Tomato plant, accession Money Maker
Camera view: vertical (180 deg); turntable rotation: 120 degrees
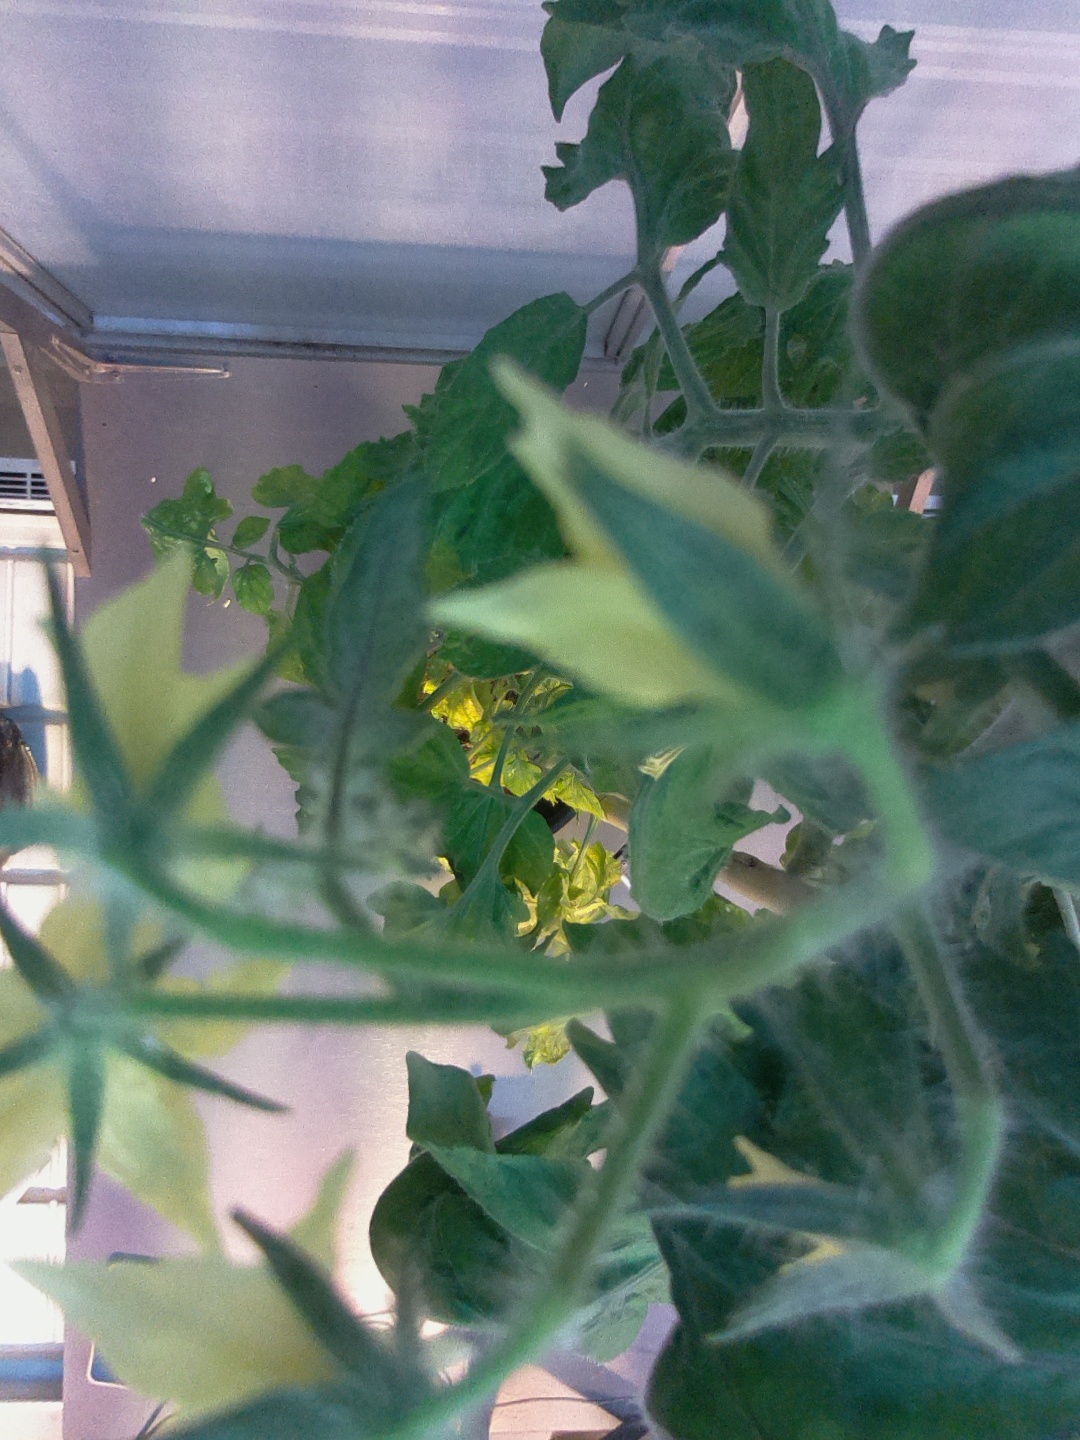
BBCH growth stage 70: Fruits at the main stem or branches visibles